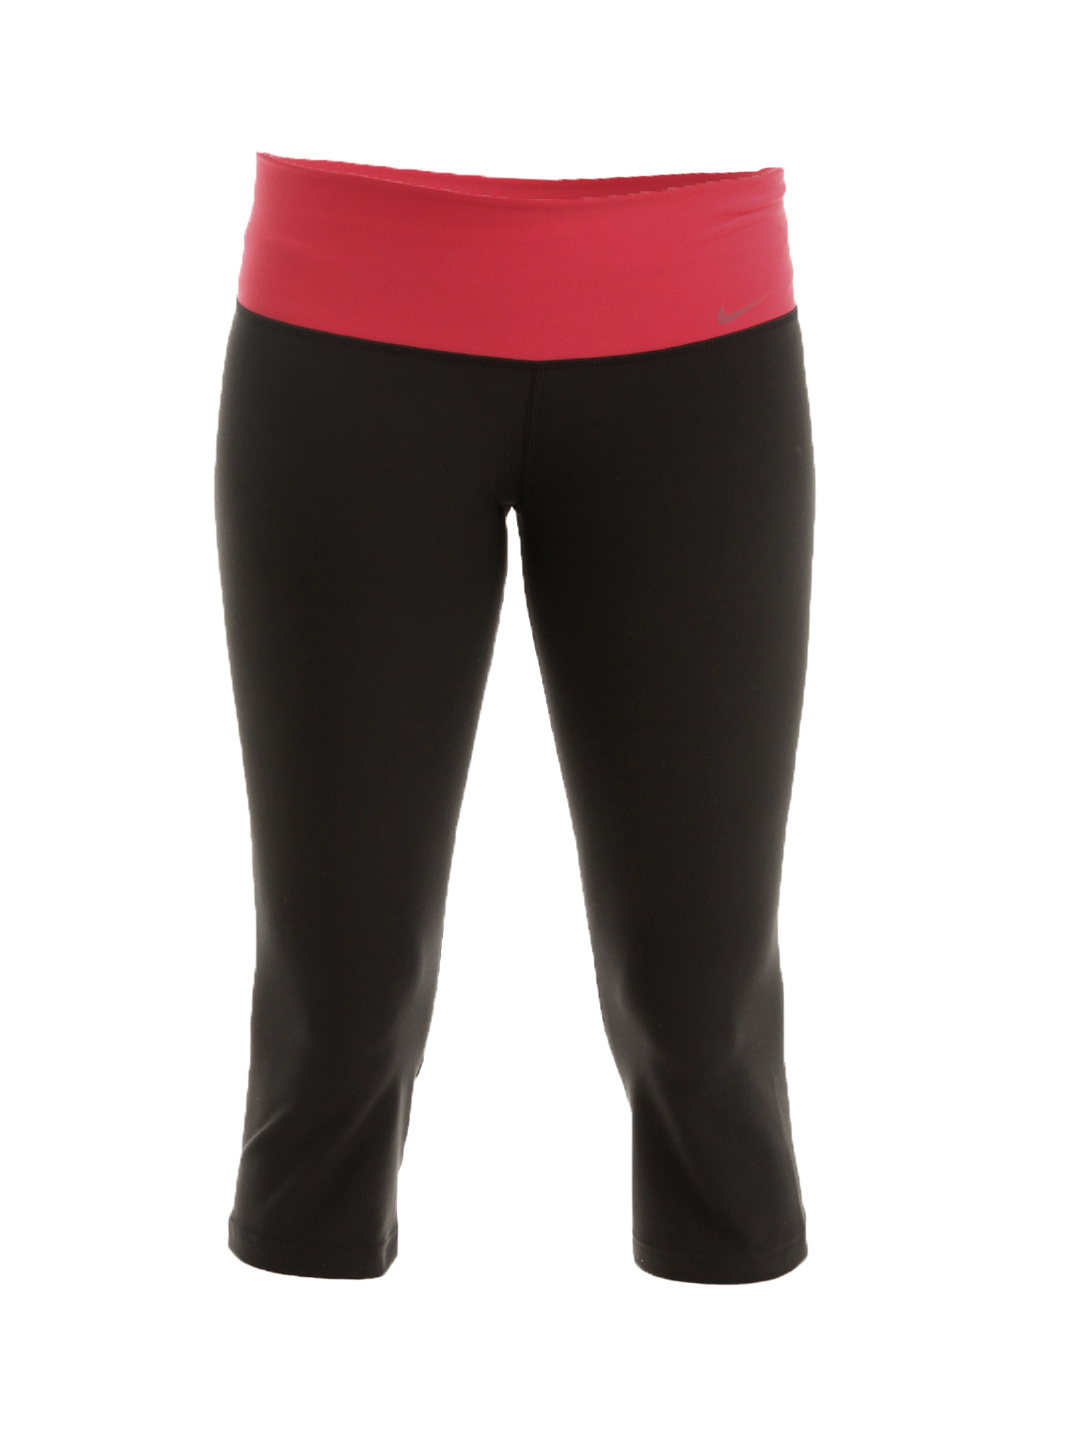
Nike Womens Black Capris
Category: Apparel / Bottomwear / Capris
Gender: Women
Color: Black
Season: Summer 2012
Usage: Sports